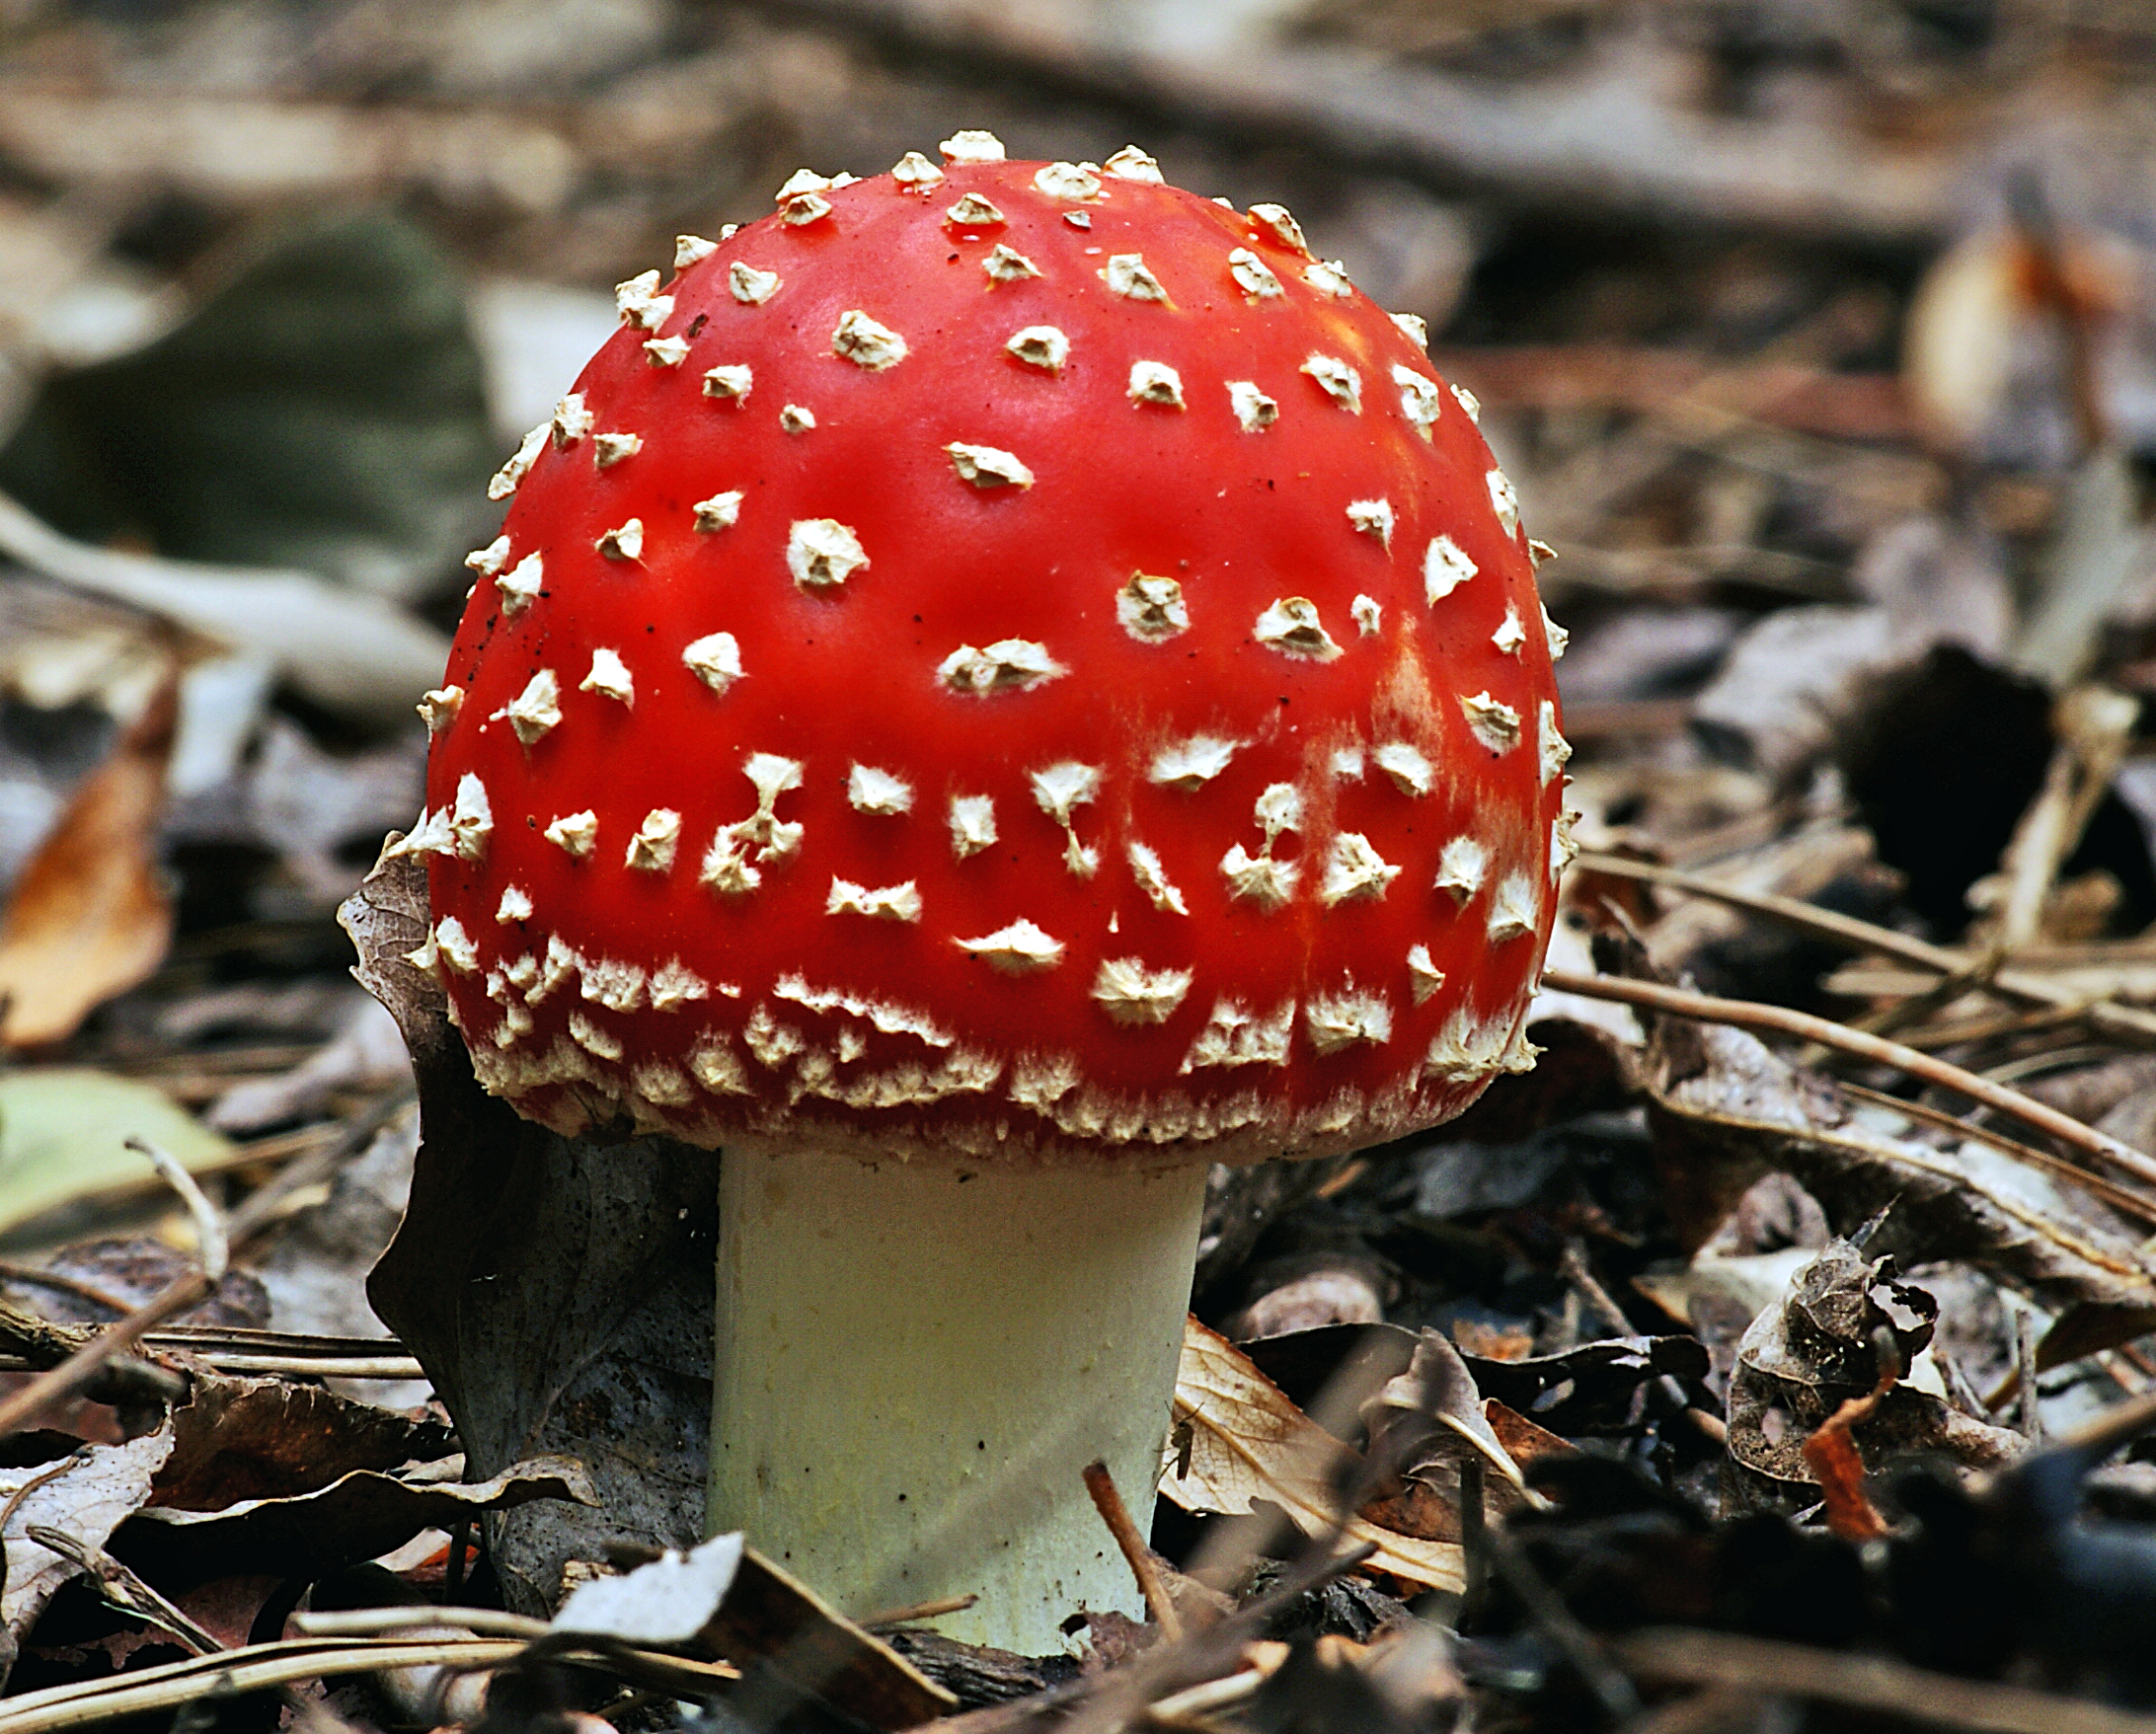
nature, leaf, red, autumn, mushroom, close up, fungus, fungi, amanitamuscaria, redfungi, agaric, bolete, flyagric, macro photography, edible mushroom, medicinal mushroom, agaricomycetes, agaricaceae, penny bun